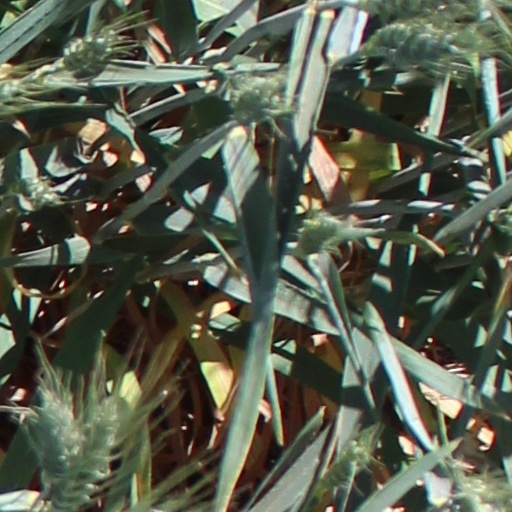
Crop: wheat